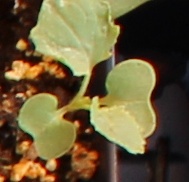
Label: Canola